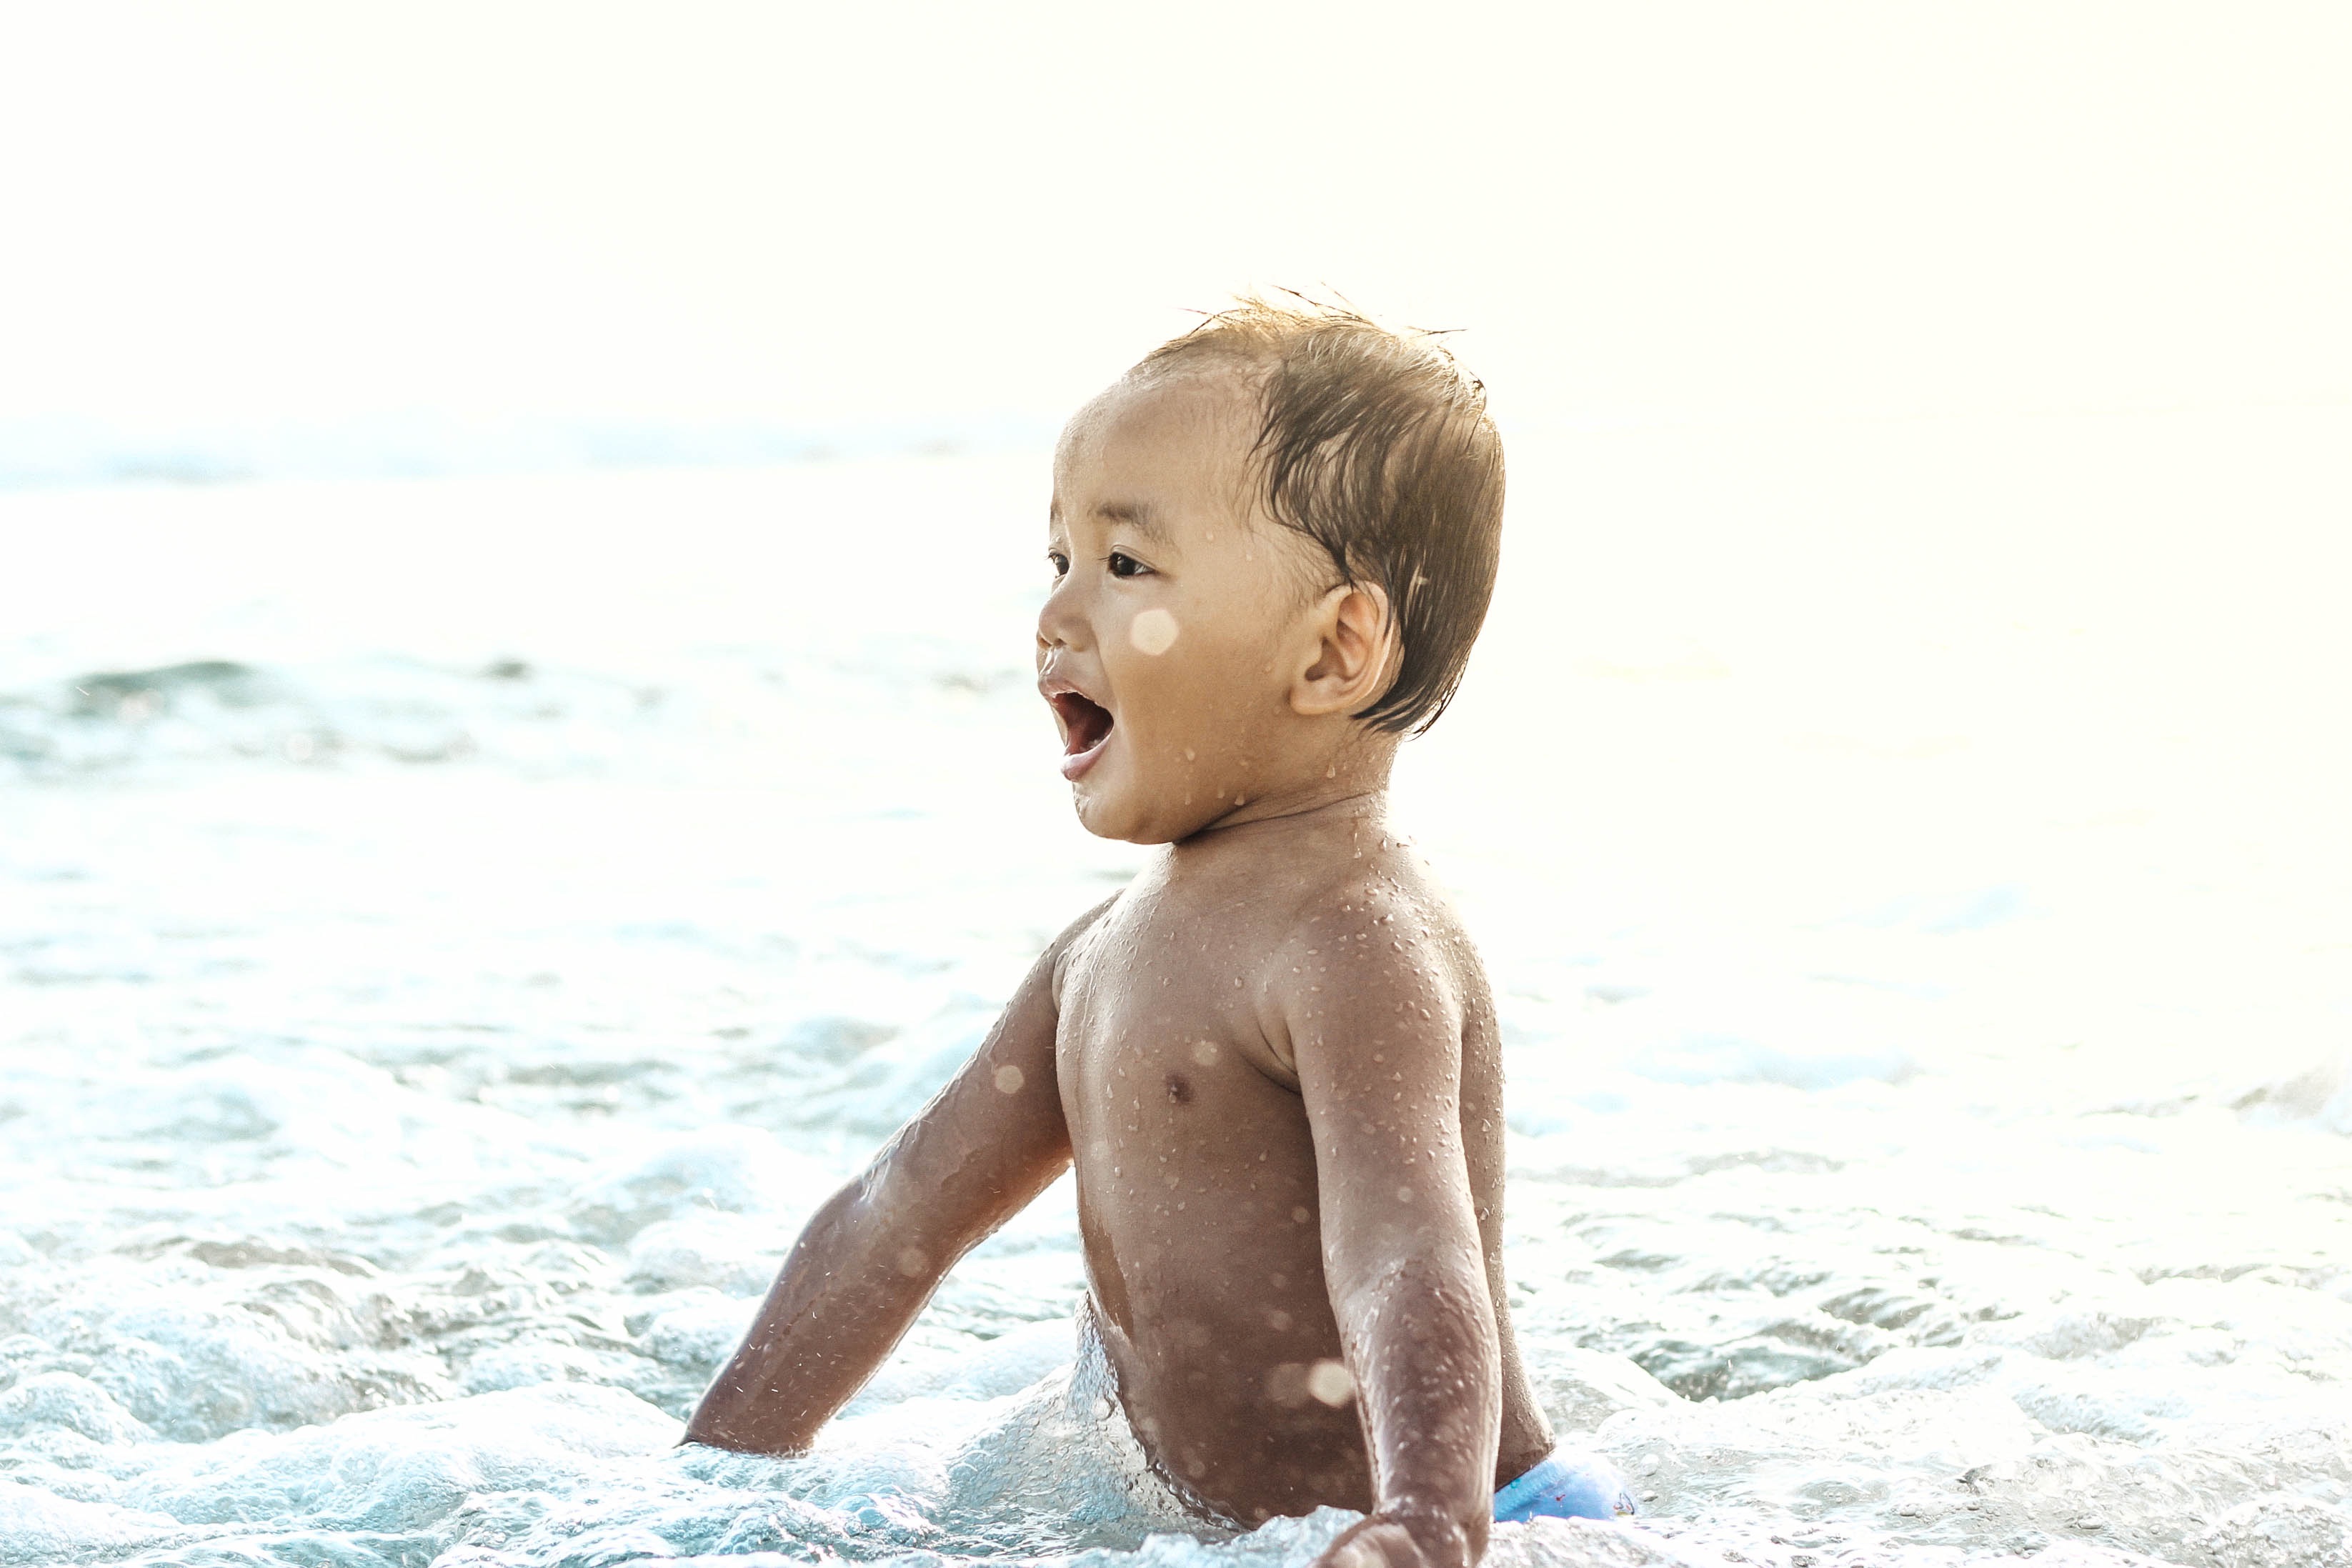
person, play, boy, male, child, toddler, bathing, photo shoot, human positions